Equine industry in Kentucky

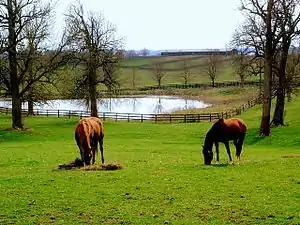
A Kentucky horse farm

The equine industry in Kentucky is a major part of the state's agribusiness, including sectors involved in horse breeding and rearing, racing, buying and selling, and tourism. According to a study by the University of Kentucky, the equine industry contributed $3 billion to the state economy in 2012 and generated 40,665 jobs. Some job estimates range as high as 96,000 when considering secondary impacts such as tourism. Kentucky is the United States' leading producer of horses overall, and the number one producer of Thoroughbreds, with 30% of the national foaling total. In 2009, stud fees and horse sales totaled $4.26 billion, making horses the state's second most profitable agricultural product. Purebred horses exported from Kentucky were worth between approximately 150 and 175 million dollars each year from 2012 to 2015.